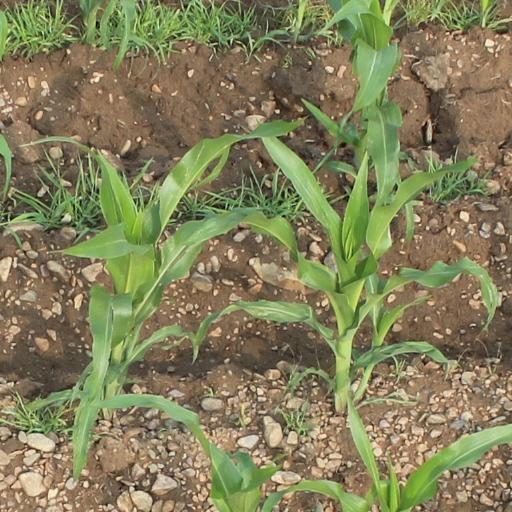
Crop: maize; corn